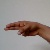
The image shows a hand gesture representing the letter 'H' in Indian Sign Language.